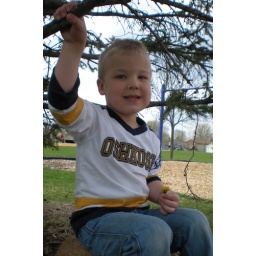
Bode found this little rock to sit on under a tree at the park.